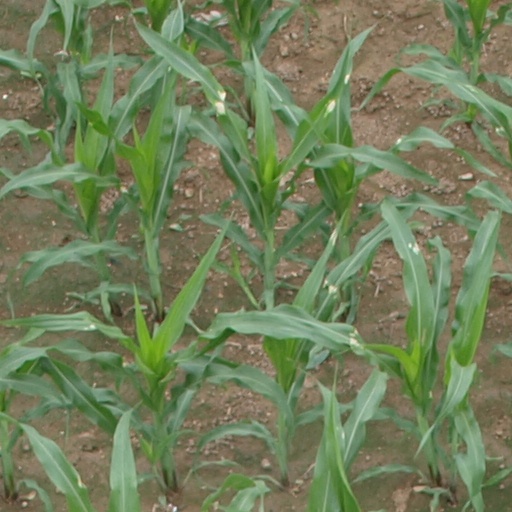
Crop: maize; corn